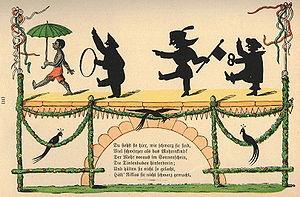
Der Struwwelpeter traduit par Crasse-Tignasse ou par Amusantes histoires et plaisantes images pour enfants de 3 à 6 ans du Dʳ Heinrich Hoffmann, est un livre de comptines allemand dont l’auteur Heinrich Hoffmann est un médecin, poète et auteur de livres pour enfants. Ce livre traite avec humour de ce qu’il ne faut pas faire, allant de mal se tenir à table à se moquer des étrangers, en passant par faire du mal aux bêtes. Il s’agit d’un vrai recueil de leçons de morale édulcoré pour enfants. Ce livre a été traduit dans plusieurs langues. Hoffmann parle aussi de sujets délicats dans son livre : l'une des comptines tourne autour du thème de l’anorexie. On peut trouver ce livre chez de nombreux pédopsychiatres allemands.